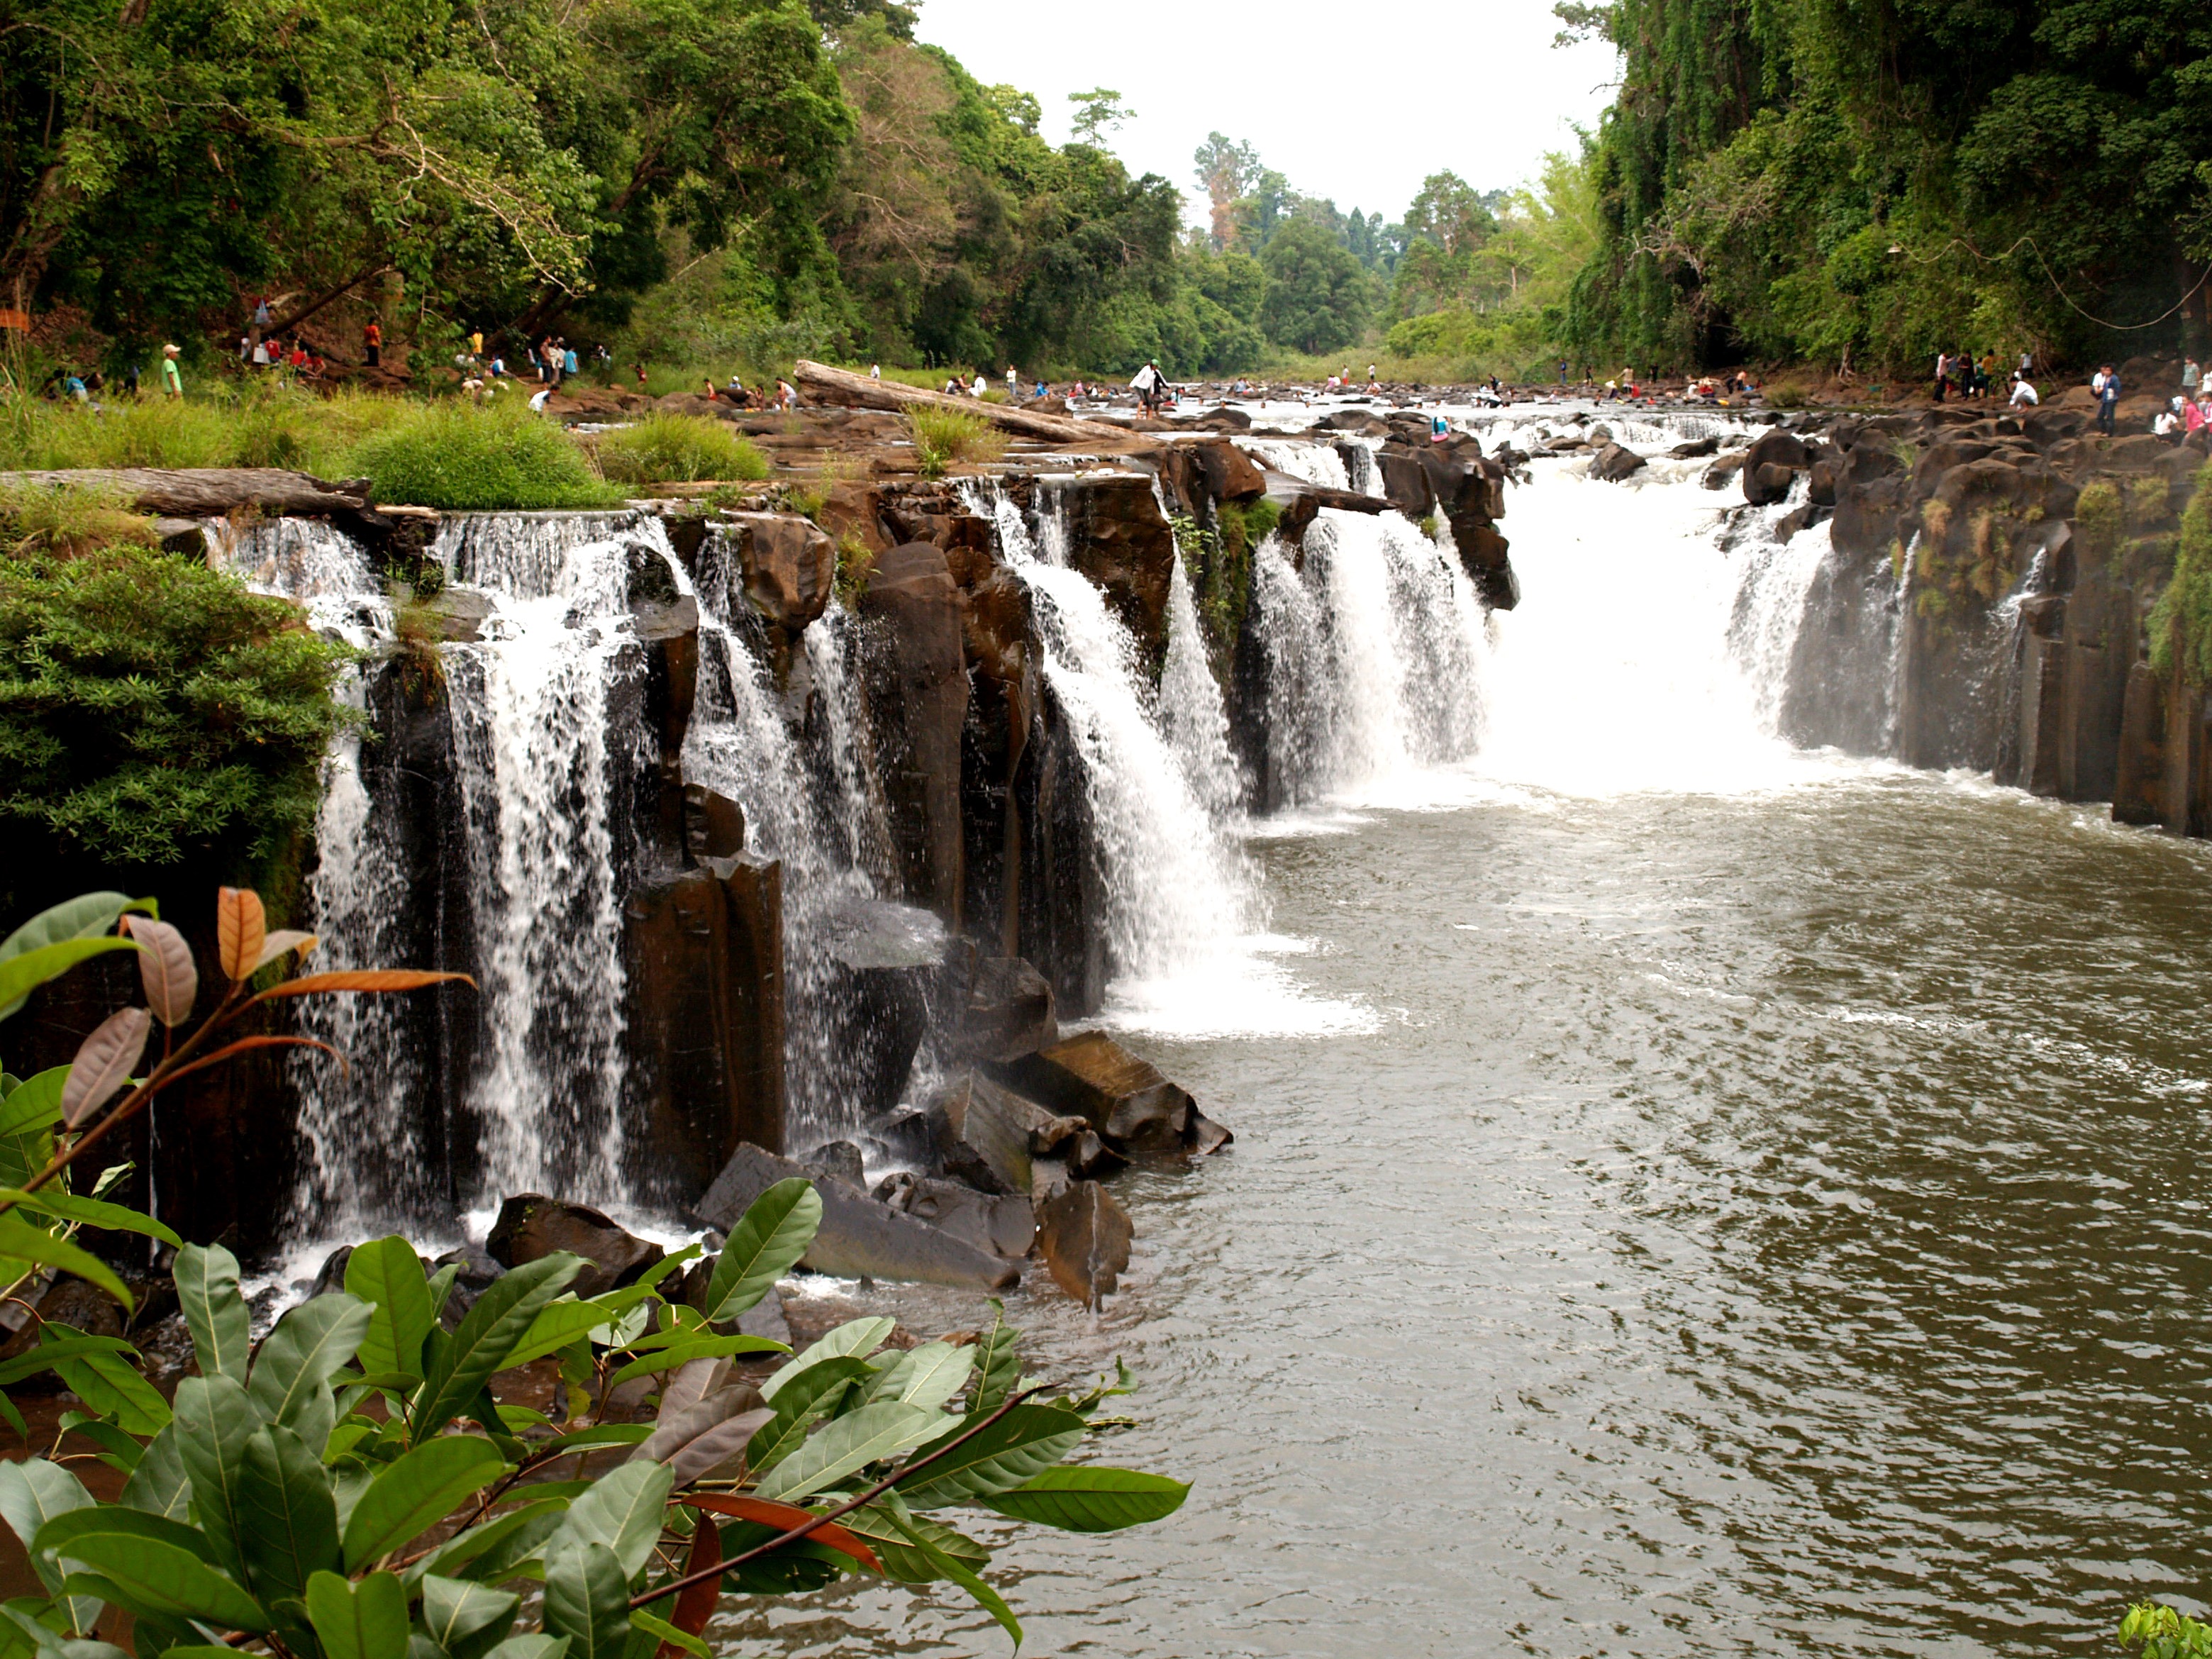
water, forest, waterfall, fall, river, wild, stream, flow, jungle, flowing, scenic, tropical, natural, scenery, body of water, rainforest, falls, wasserfall, islands, laos, water feature, watercourse, four thousand